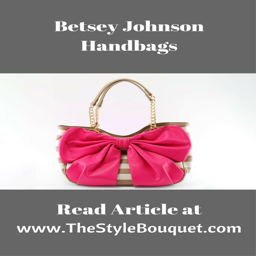
this pin links to an article about handbags .